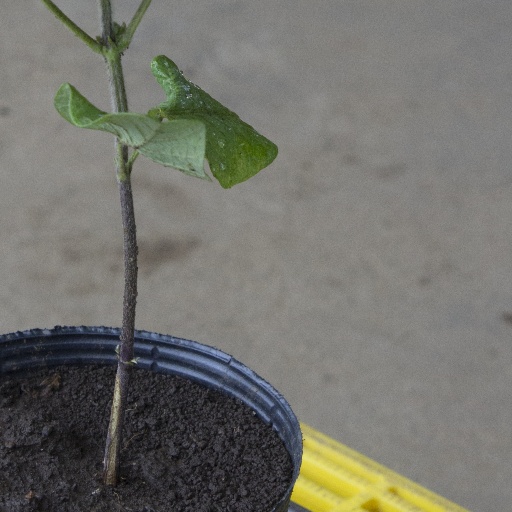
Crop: soybean